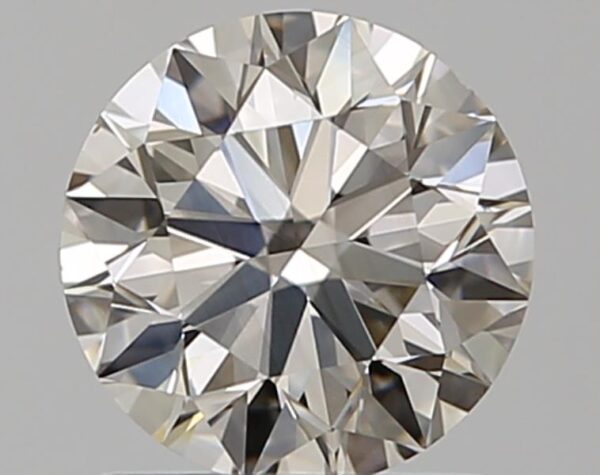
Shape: round
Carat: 1
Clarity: VS1
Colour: M
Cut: EX
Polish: EX
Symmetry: EX
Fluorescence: N
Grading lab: GIA
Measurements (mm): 6.35 x 6.37 x 3.98